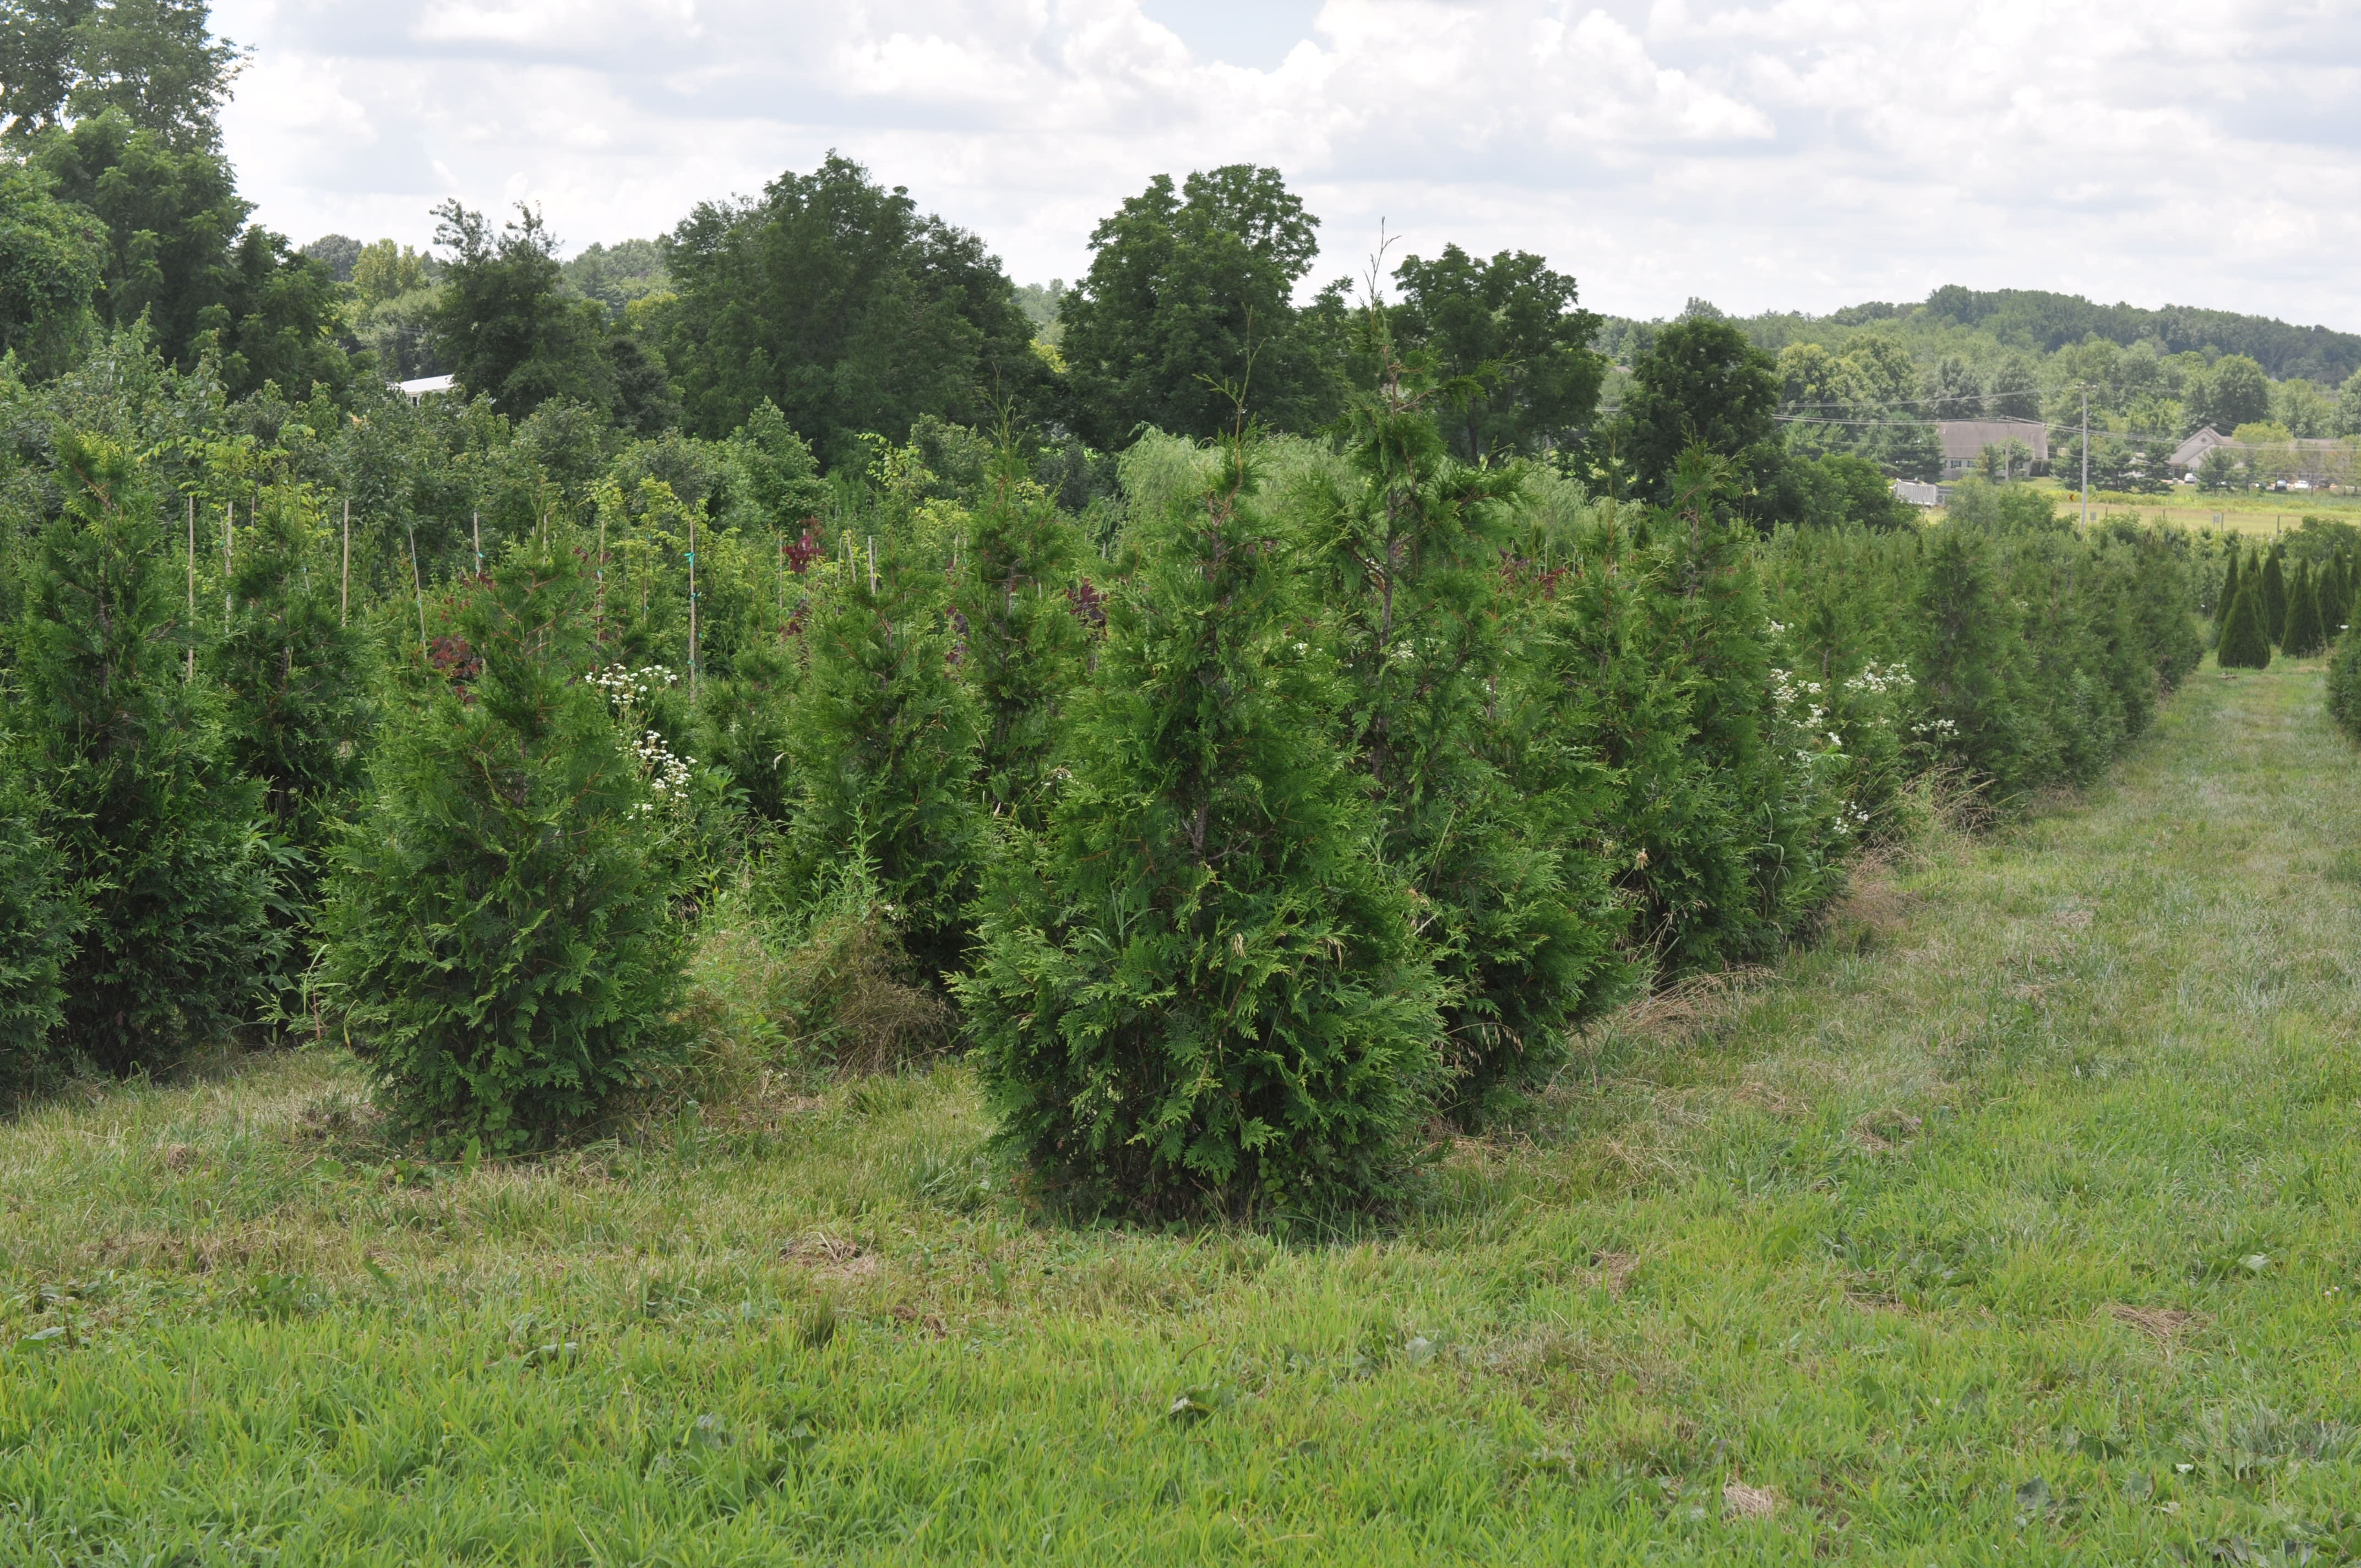
green, tree, plant, woody plant, shrubland, thuya, land lot, biome, American larch, Red juniper, shrub, plant community, conifer, evergreen, grass, lodgepole pine, pine family, shortleaf black spruce, cypress family, spruce, forest, pine, temperate coniferous forest, fir